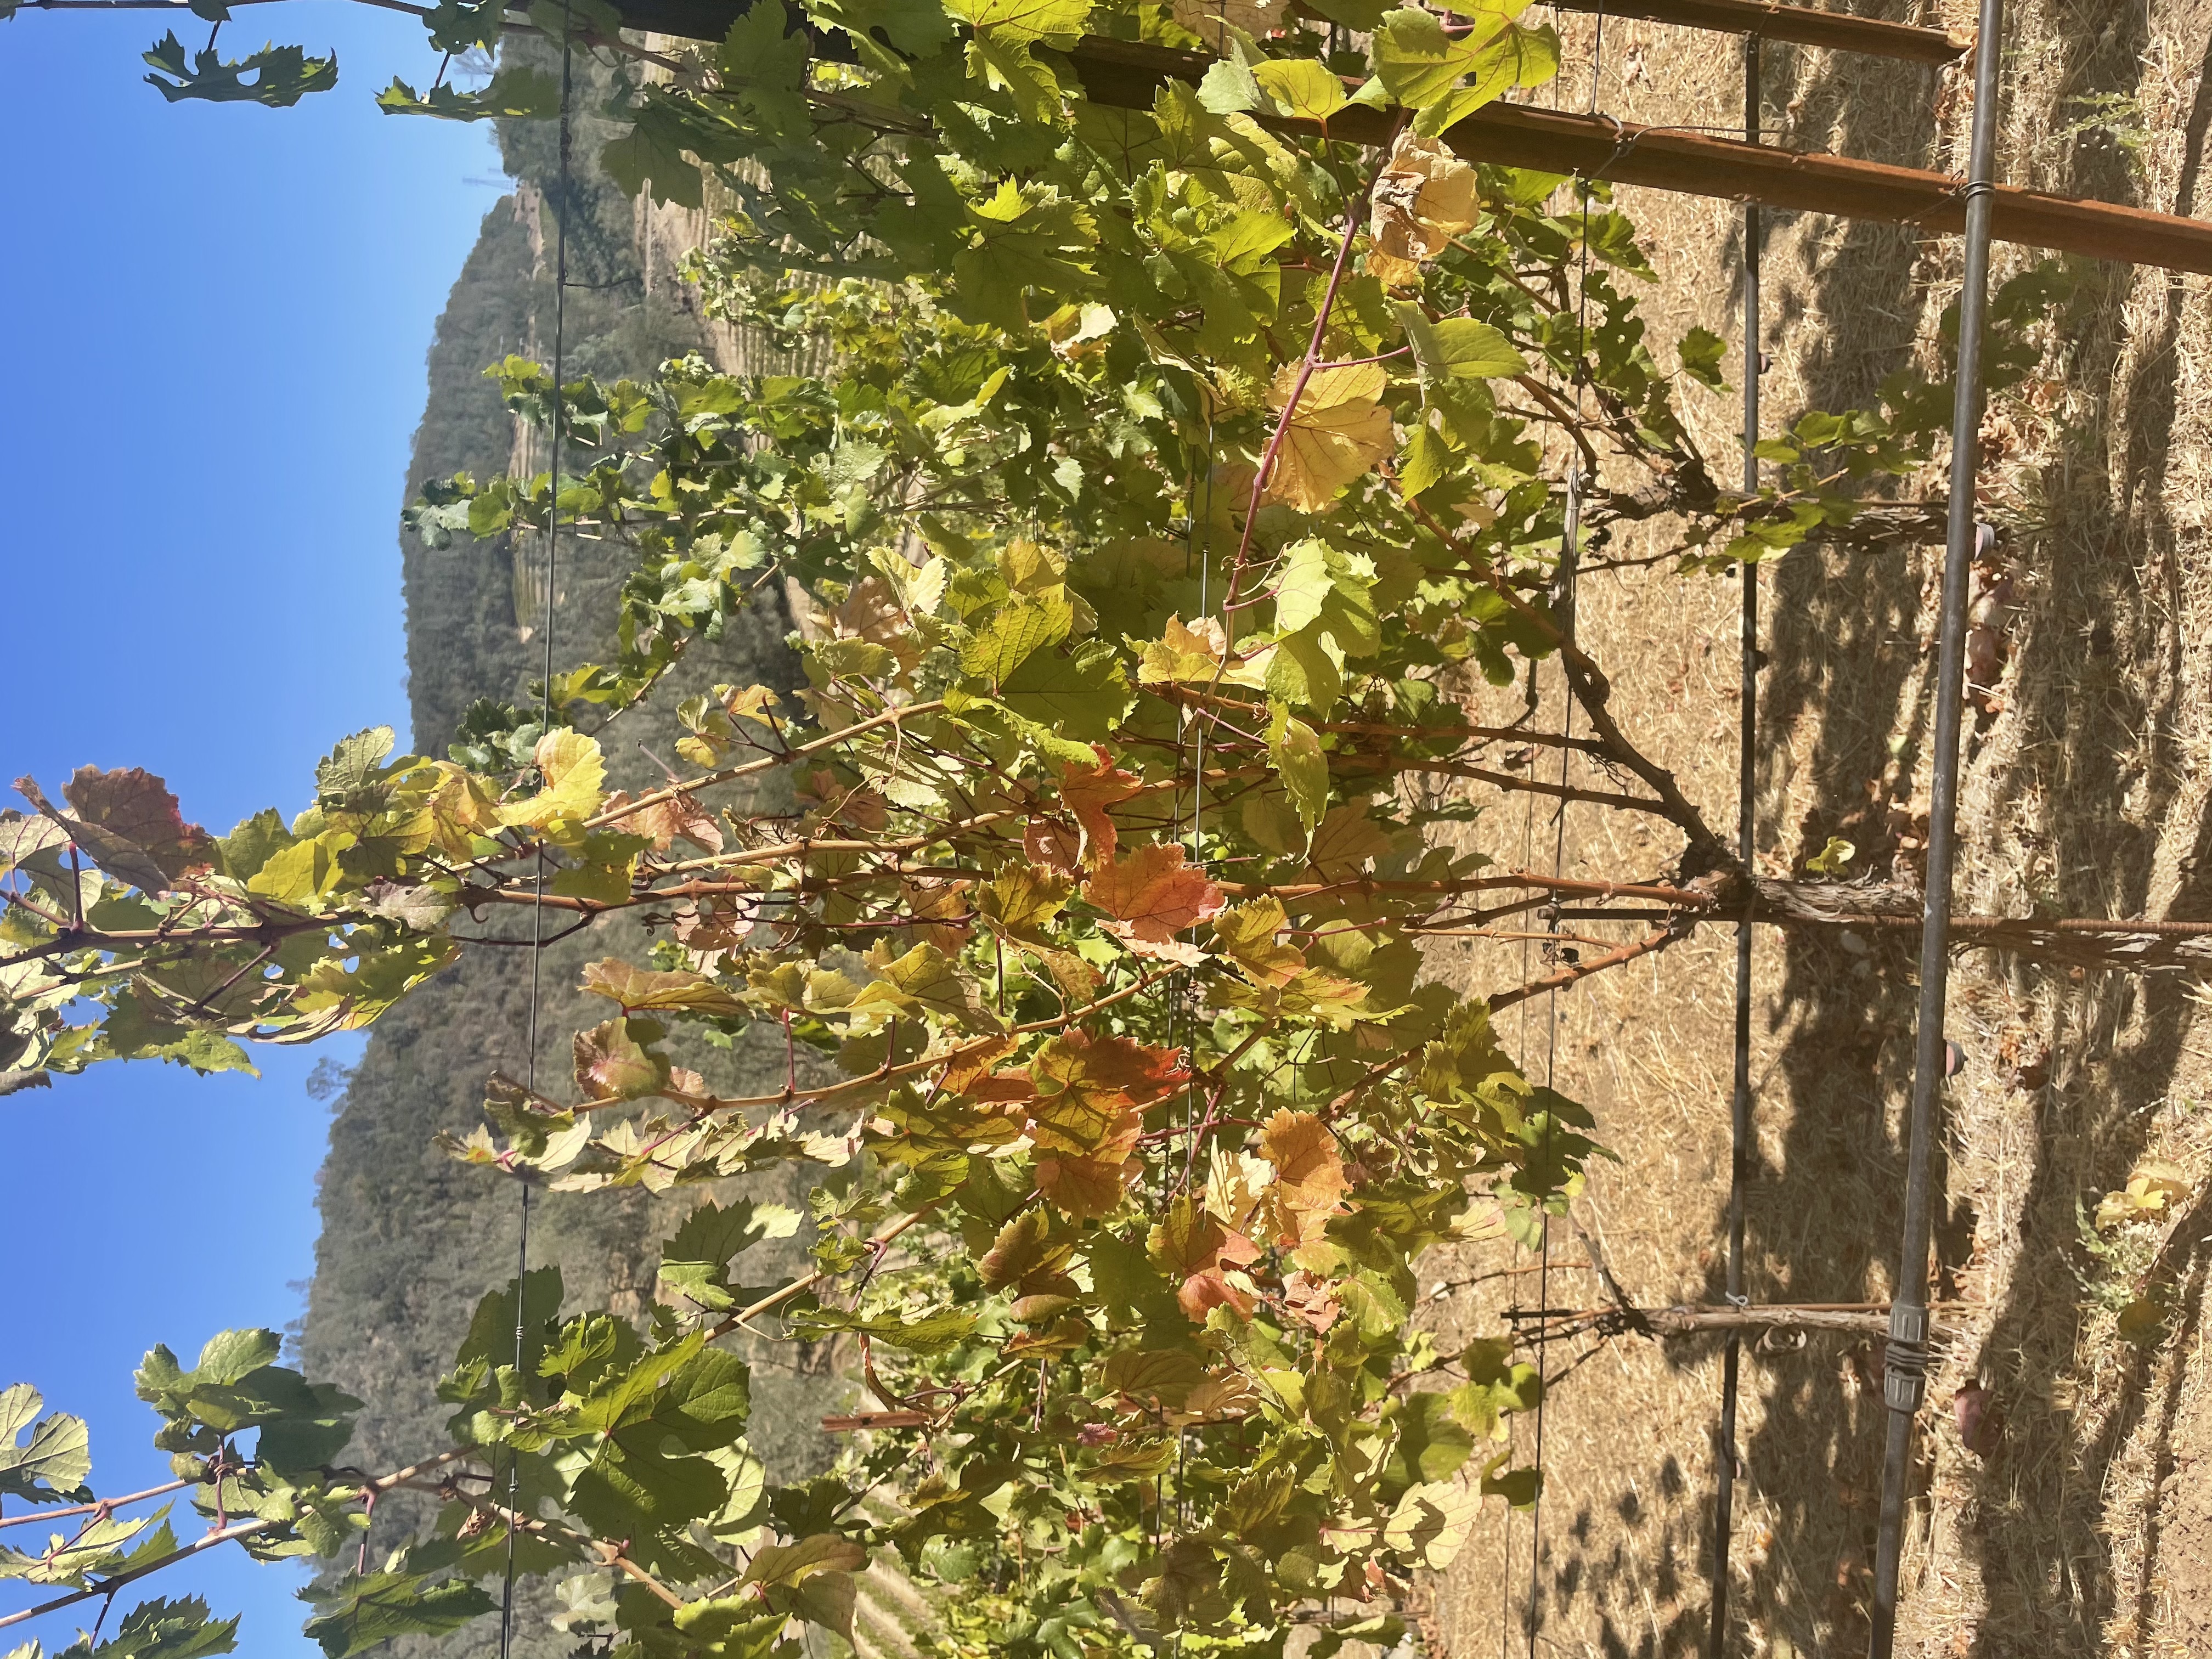
Label: Red Blotch